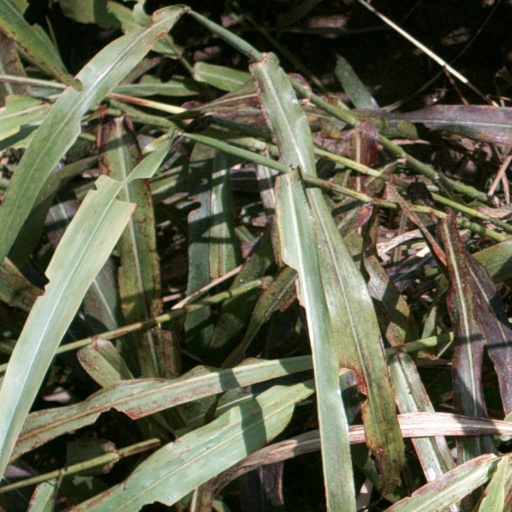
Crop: sorghum